Equivalent canonization

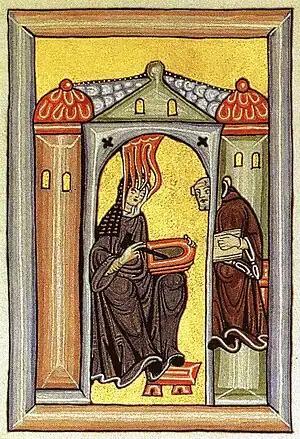
Hildegard of Bingen, a Doctor of the Church, was equivalently canonized in 2012.

Through an equivalent canonization or equipollent canonization (Latin: ) a pope can choose to relinquish the judicial processes, formal attribution of miracles, and scientific examinations that are typically involved in the canonization of a saint. This can take place when the saint has been venerated since ancient times and continuously by the faithful.